Tsunoshima

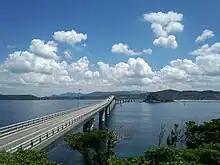
Tsunoshima Bridge(pictured from Tsunoshima)

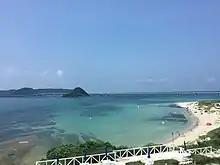
Tsunoshima Bridge seen from the beach

Tsunoshima is home to many spider lily flowers. Following the opening of Tsunoshima Bridge, the area has frequently been used as a location for films and television shows. The 2005 movie "Miracle in Four Days" (四日間の奇跡 "yokkakan no kiseki") was set across almost the entire island. In 2006, Tsunoshima became the location for a special episode of Fuji Television's popular drama, "Hero".